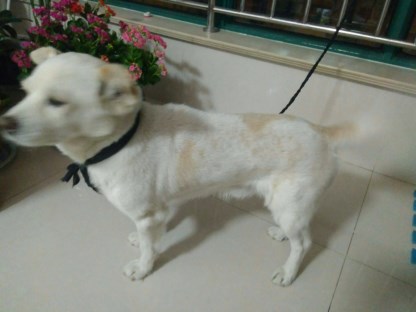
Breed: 3336-n000121-chinese_rural_dog